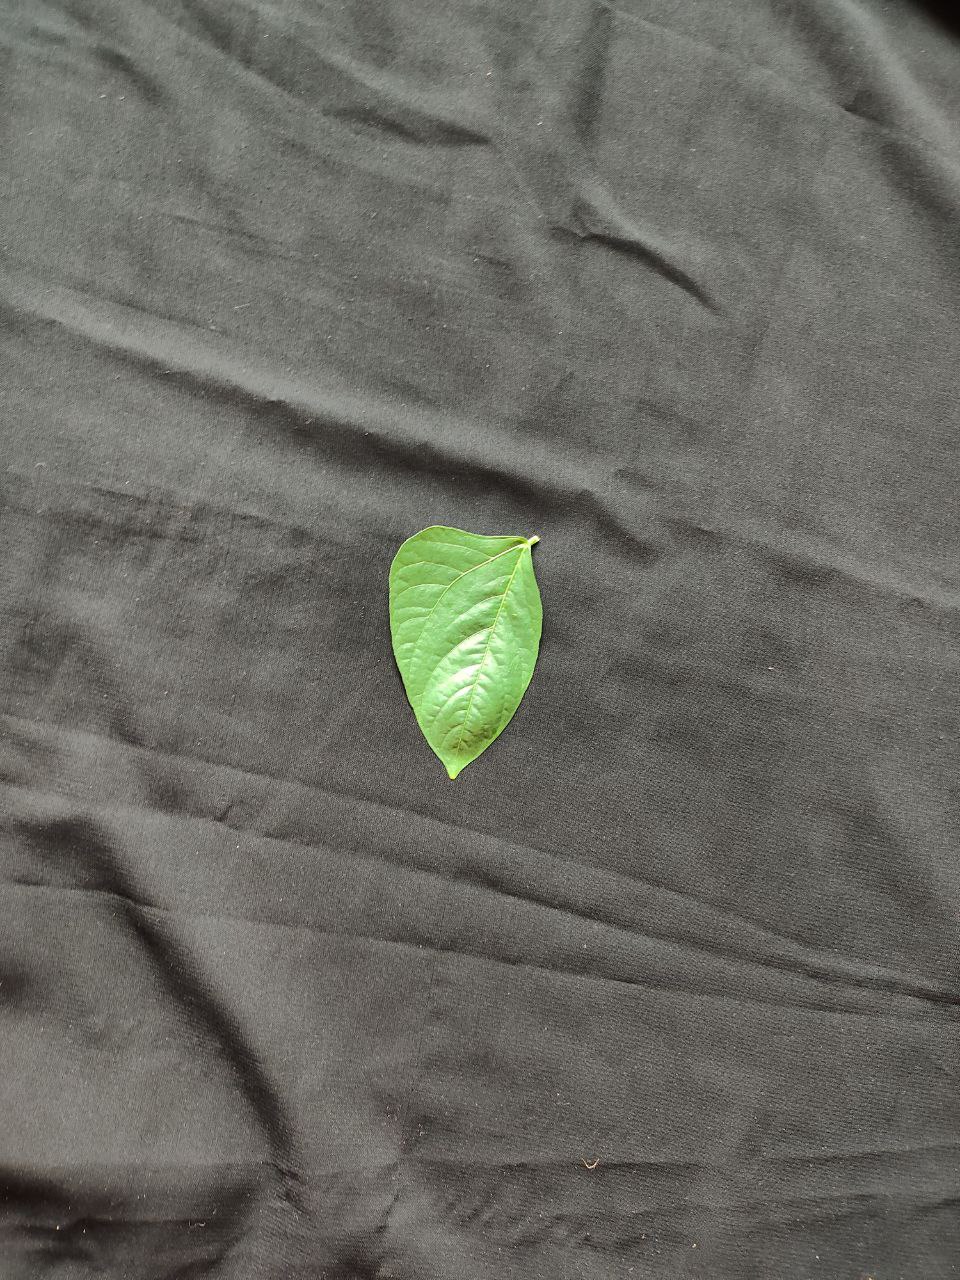
Crop: cowpea
Leaf condition: Fresh Leaf